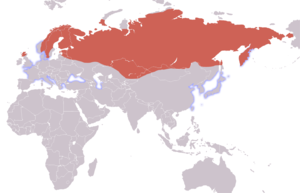
Cette liste des oiseaux au Canada provient de Bird Checklists of the World en date du mois de juillet 2018.
Cette liste de la faune française regroupe les espèces de Aequornithes peuplant la France métropolitaine.
Le Plongeon arctique, aussi appelé au Québec Huart arctique, est une espèce d'oiseaux de la famille des Gaviidae. Il est de taille moyenne, et est parfois confondu avec le Plongeon huard.